List of birds of Belize

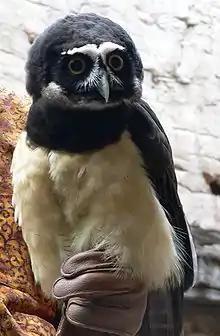
Spectacled owl

The typical owls are small to large solitary nocturnal birds of prey. They have large forward-facing eyes and ears, a hawk-like beak, and a conspicuous circle of feathers around each eye called a facial disk.